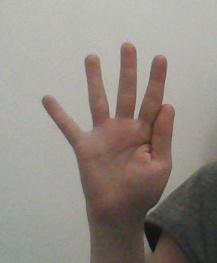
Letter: sheen